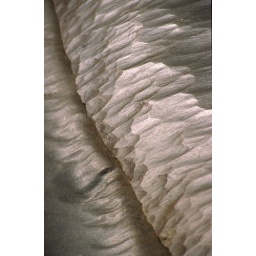
Water-eroded rocks in a stream bed in Northern California. The bit shown here is roughly 2m long.